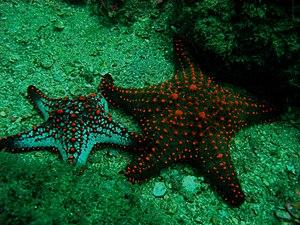
Les échinodermes forment un embranchement d'animaux marins benthiques présents à toutes les profondeurs océaniques, et dont les premières traces fossiles remontent au Cambrien.